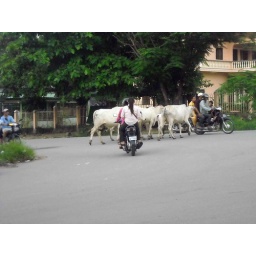
It was amazing to watch them cross the street when there was a gap in traffic